2012 Lenox Industrial Tools 301

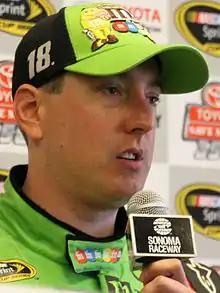
Kyle Busch "(pictured in 2015)", of the Joe Gibbs Racing team won the pole position.

Three practice sessions were held before the Sunday race—one on Friday, July 13, and two on Saturday, July 14. The first session lasted 90 minutes, and the second was 55 minutes. The third and final session was 60 minutes. Kyle Busch was quickest with a time of 28.555 seconds in the first session, less than one tenth of a second faster than Biffle. Kurt Busch was just off Biffle's pace, followed by Kasey Kahne, Paul Menard, and Truex Jr.. Brian Vickers was seventh, still within two tenths of a second of Kyle Busch's time.